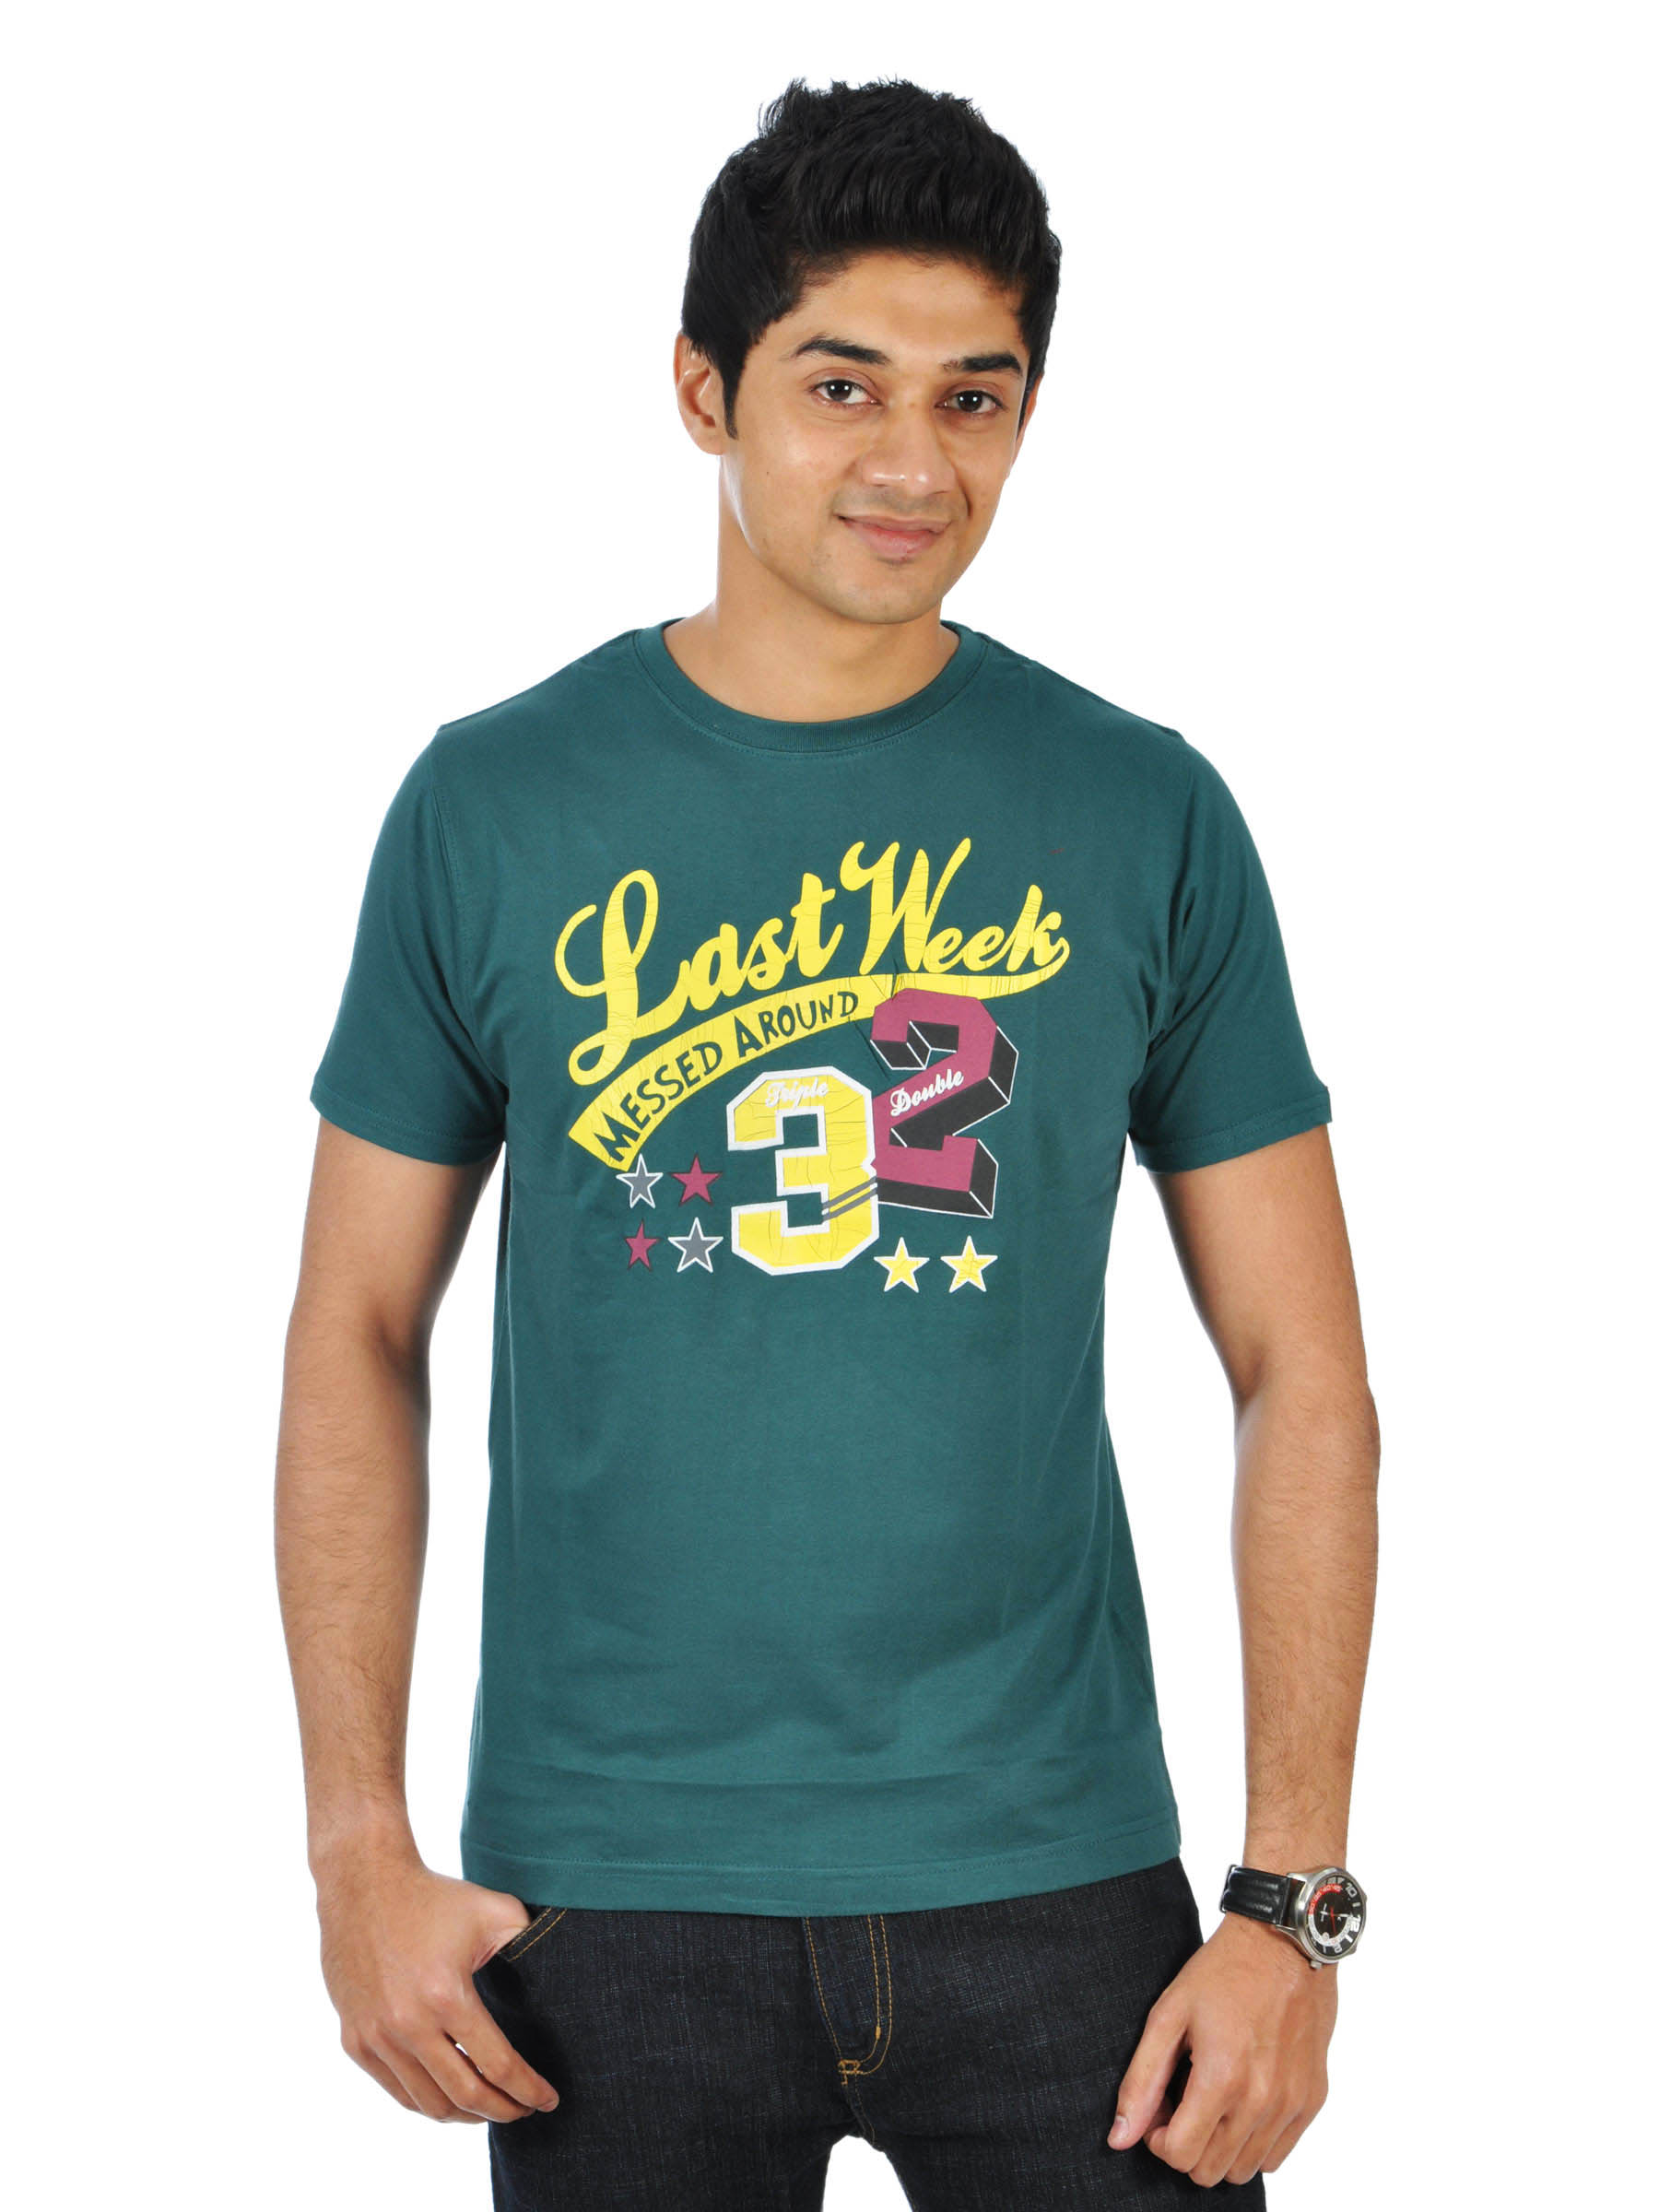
Probase Men Last Week Green Tshirts
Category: Apparel / Topwear / Tshirts
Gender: Men
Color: Green
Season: Fall 2011
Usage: Casual